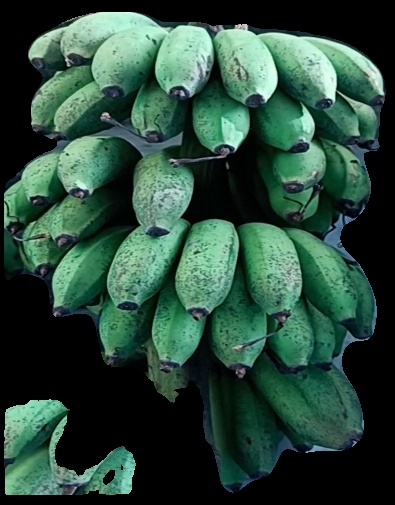
Variety: rasbale
Grade: grade2